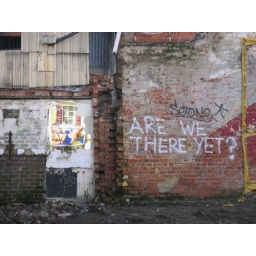
Note kebab/pizza shop in old bathroom mirror